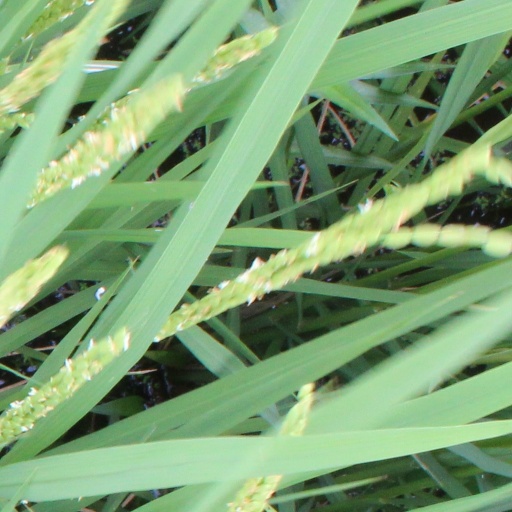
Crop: rice